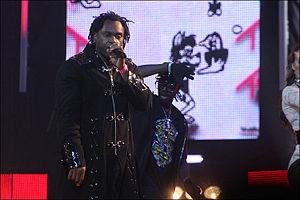
L'eurodance ou dance, également connue sous les termes eurohouse, europop, eurotechno, euro-NRG et techno-dance, est un type de musique électronique ayant émergé à la fin des années 1980 et dont l'expansion s'est faite durant les années 1990. Elle mélange certains éléments des musiques house, hi-NRG, New beat et euro disco. La production de l'eurodance continue à évoluer dans des styles modernisés qui incorporent des éléments sonores de la trance et de la techno.